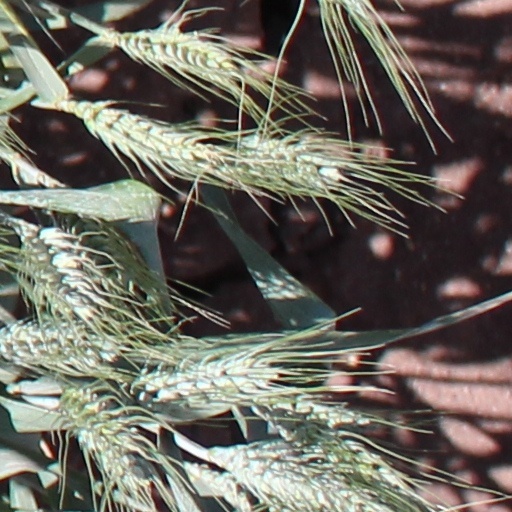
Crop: wheat